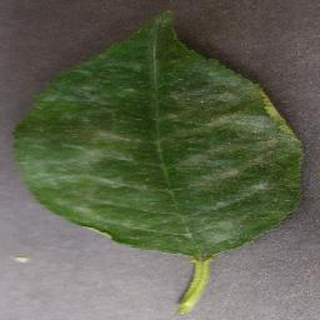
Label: cherry_powdery_mildew